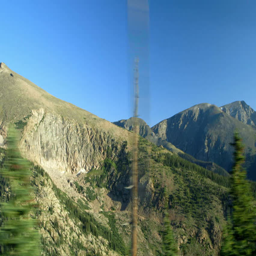
peaks and valleys as well as spruce trees are the scene from a vehicle driving through national park on a beautiful summer day